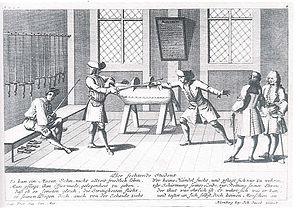
L'histoire de l'escrime a commencé avec celle de l'humanité ou presque. Dès que l'Homme a su travailler le bois puis le fer, il a fabriqué des armes pour se défendre et survivre. Il a été dans l'obligation de compenser son infériorité physique avec des armes qui lui servirent à se défendre des animaux, puis, très vite, à régler des querelles particulières ou entre tribus. En Occident, « l'art de se défendre avec une arme blanche » recouvre pour beaucoup l'histoire des arts martiaux en Europe; il a progressivement évolué, depuis le Moyen Âge où apparaissent les premiers traités d'enseignement, d'une pratique aristocratique et militaire à un sport de combat olympique au XXIᵉ siècle.